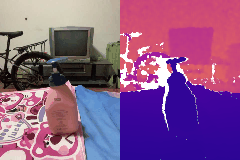
Label: detergent